Salomó railway station

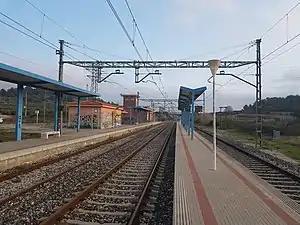
Salomó Railway Station.

Salomó is a railway station owned by ADIF located in the town of Salomó, in the Tarragonès region. The station is on the Barcelona-Vilanova-Valls railway line and is served by trains on the R13 line of Rodalies de Catalunya, operated by Renfe Operadora.